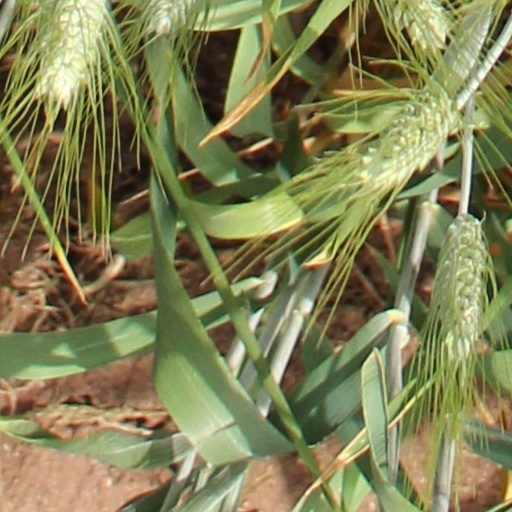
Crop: wheat